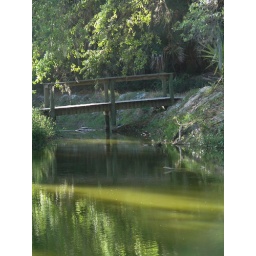
bridge over green water